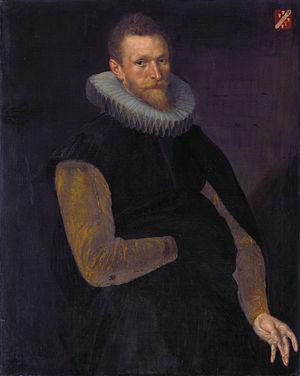
Jacob Cornelius van Neck est un officier de marine et un explorateur néerlandais qui a dirigé la deuxième expédition néerlandaise vers les Indes orientales, où il réussit, à Java et ailleurs, à convaincre les habitants qu'il n'était pas venu comme ses compatriotes dans l'idée de faire du butin mais seulement du commerce. Il revint après 14 mois avec un riche chargement.